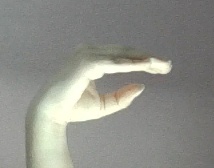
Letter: jeem